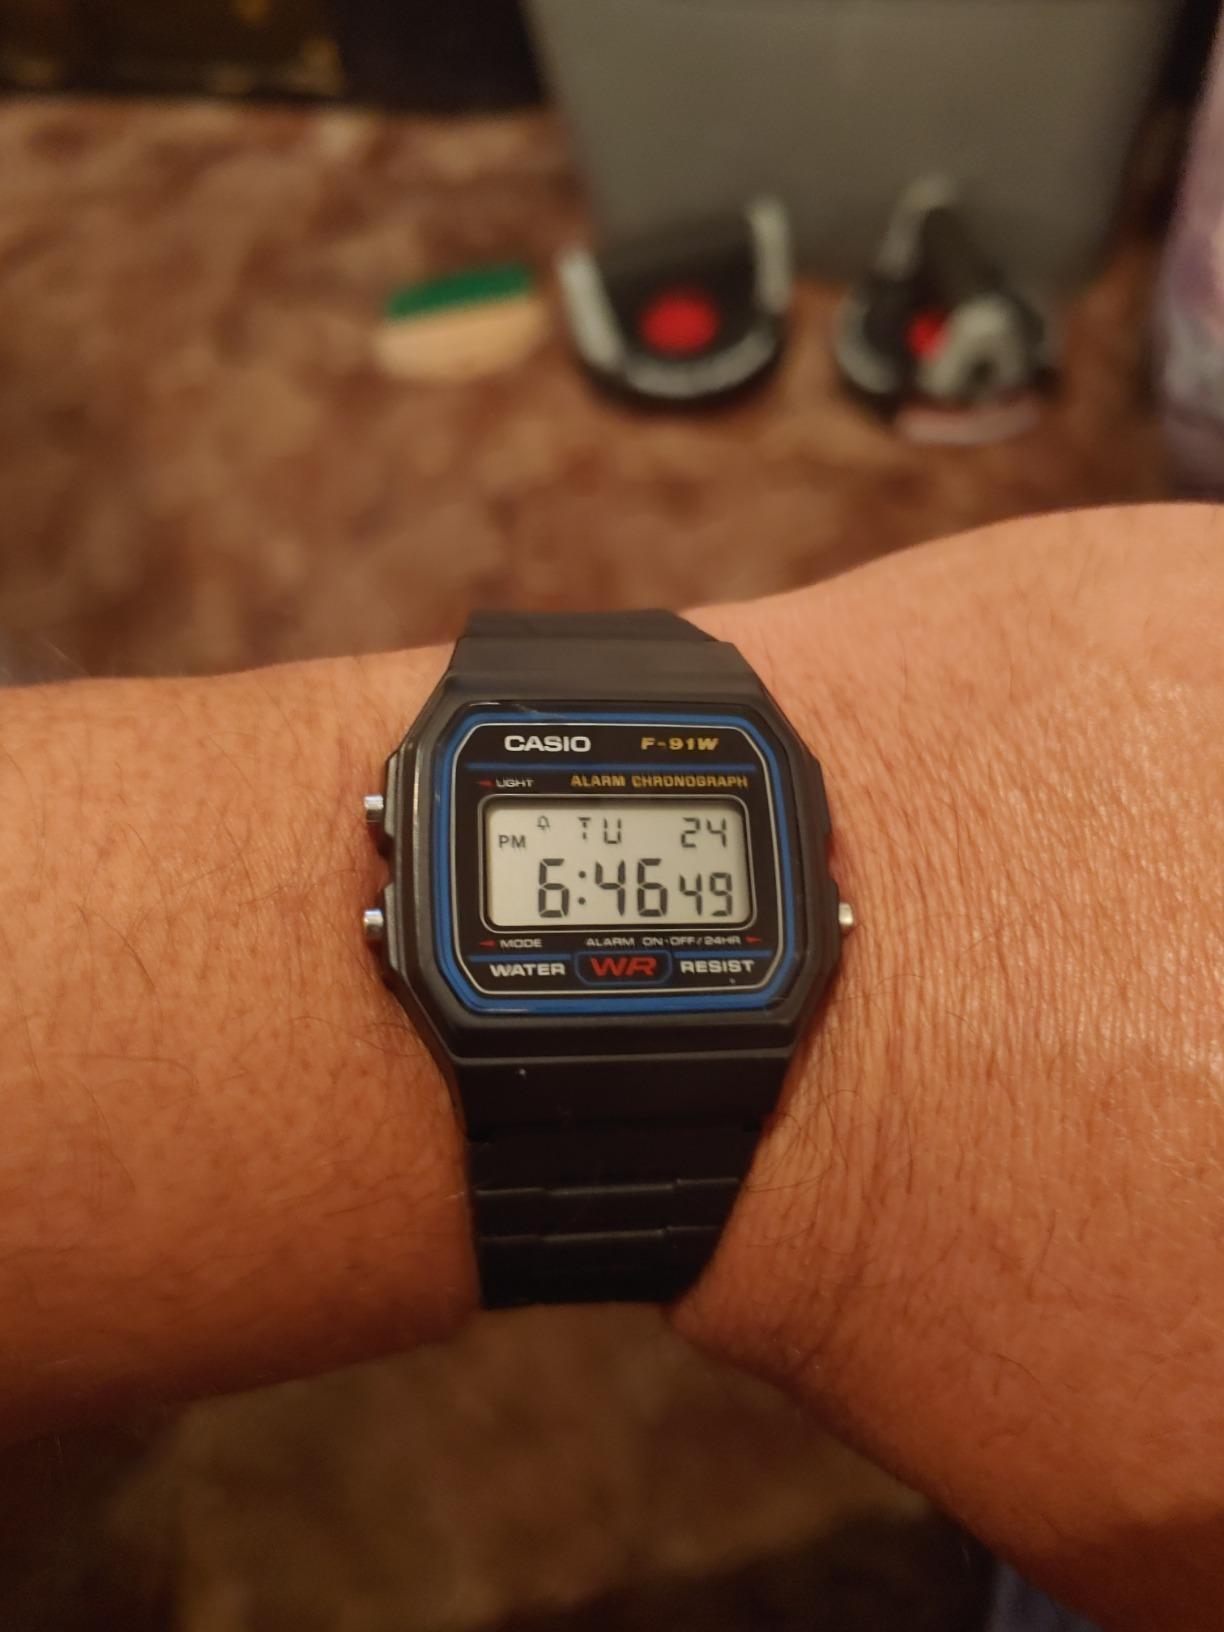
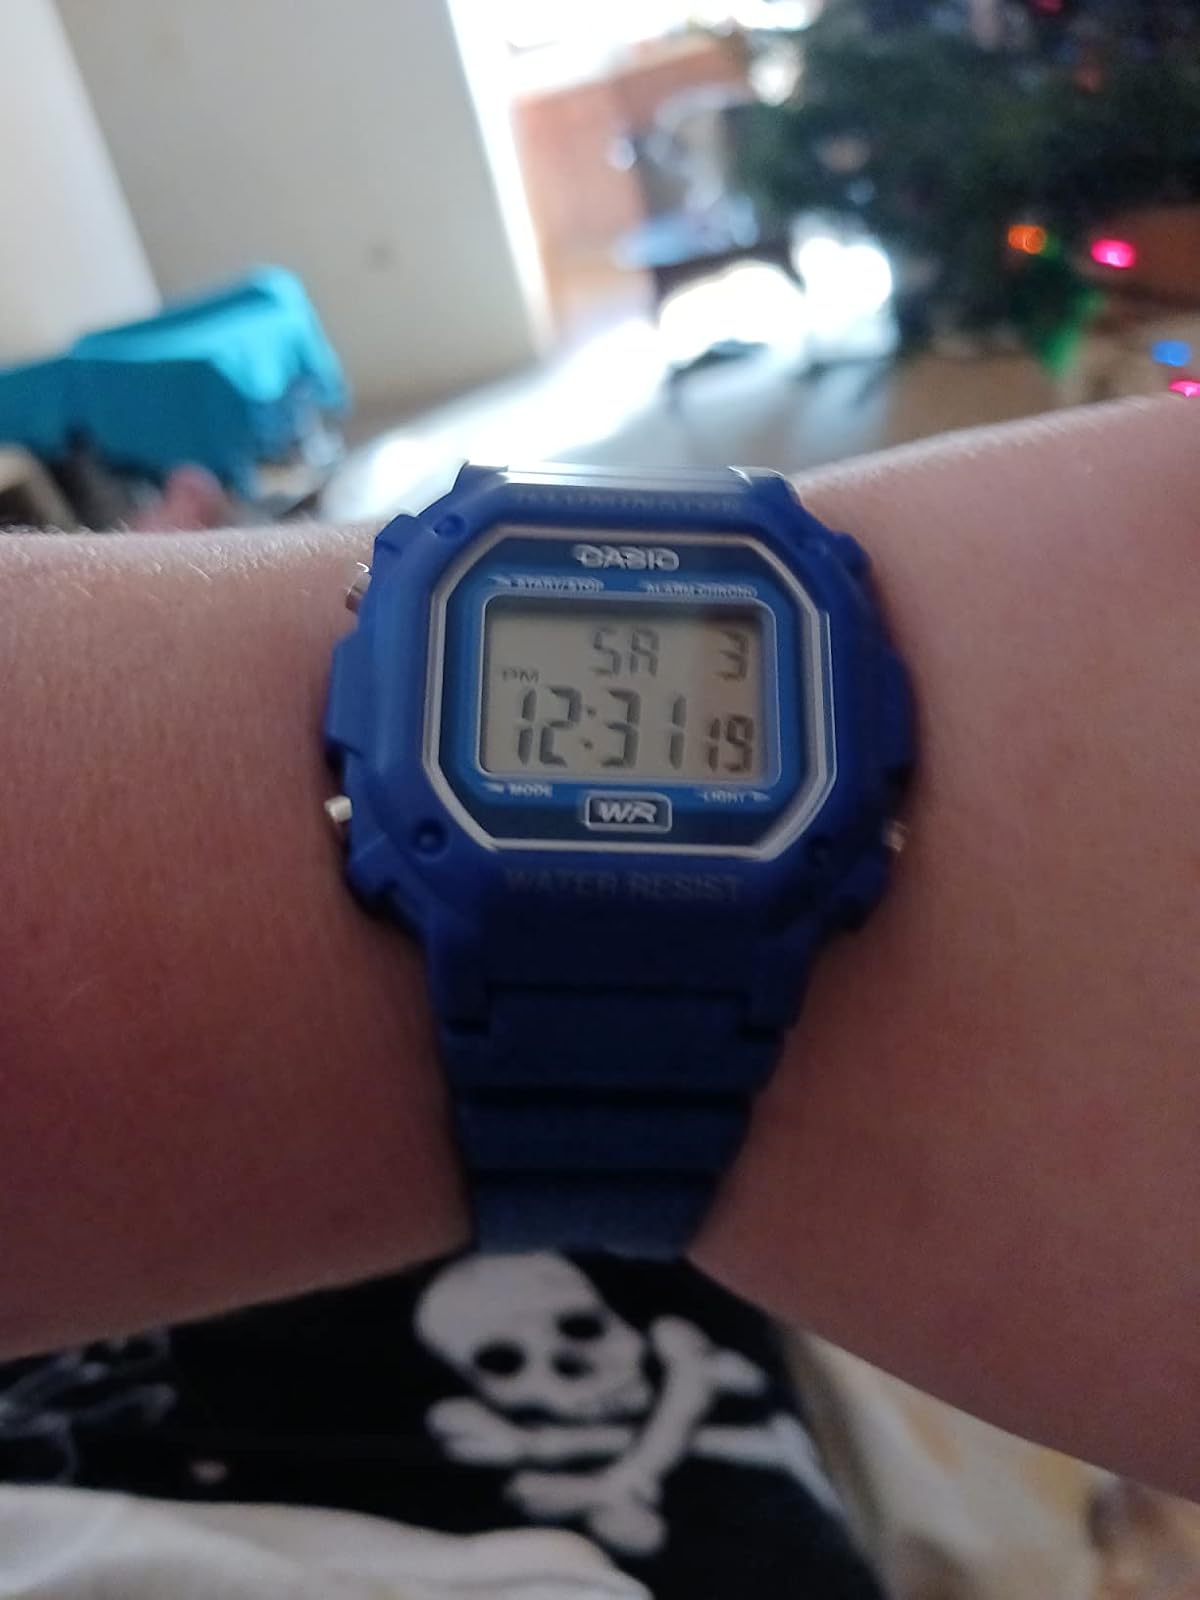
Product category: accessories_watch
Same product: no